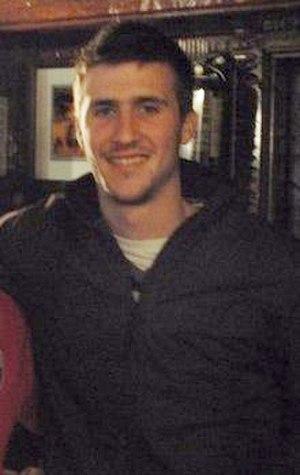
Oier Sanjurjo Maté est un footballeur espagnol, né le 25 mai 1986 à Estella-Lizarra en Espagne. Il évolue actuellement en Liga 2 à l'Osasuna Pampelune au poste de défenseur central ou de milieu défensif.